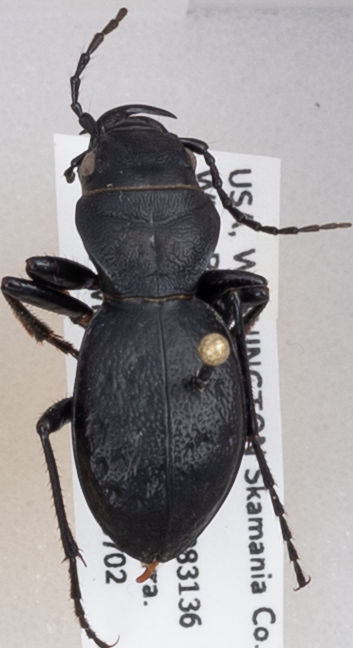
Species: Omus dejeanii
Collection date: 2019-07-02
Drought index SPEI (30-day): -0.944
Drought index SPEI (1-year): -1.93
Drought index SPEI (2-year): -2.09